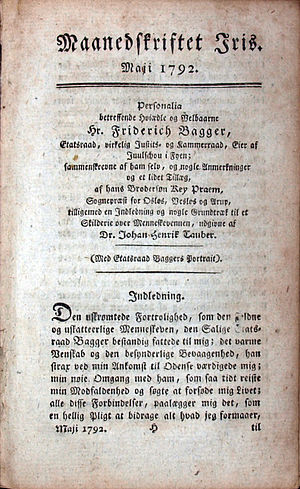
Iris (tidsskrift)
Forsiden af et nummber af Iris fra maj 1792.
Maanedsskriftet Iris eller bare Iris var et dansk tidsskrift der udkom i perioden 1791-1795.